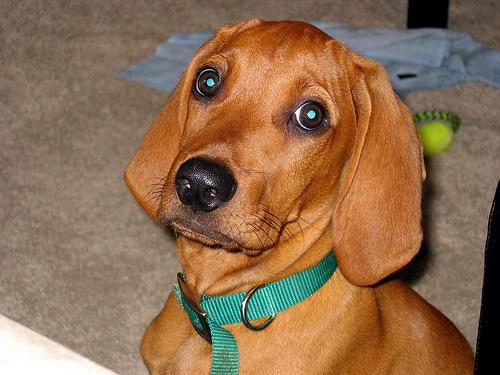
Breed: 207-n000045-redbone